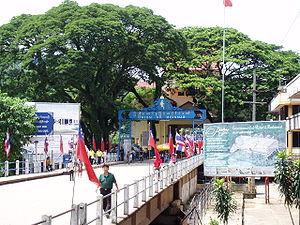
La frontière entre la Birmanie et la Thaïlande est la frontière séparant la Birmanie et la Thaïlande. Longue de 1 800 km, elle est matérialisée par des lignes de crêtes de la chaîne Tenasserim et des cours d'eau.